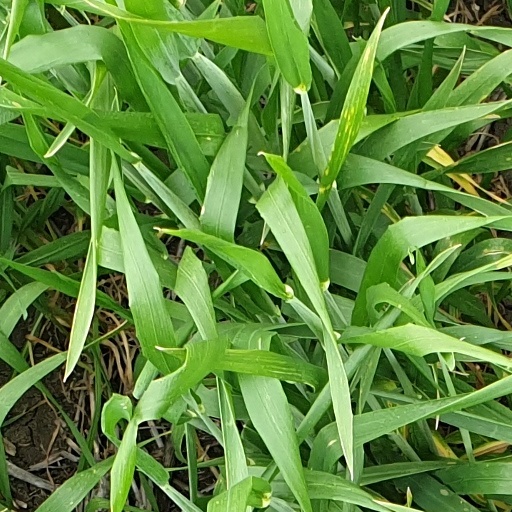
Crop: wheat